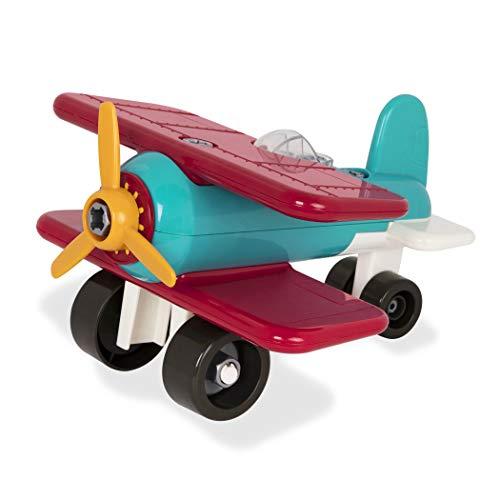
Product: Battat – Take-Apart Airplane – Colorful Take-Apart Toy Airplane for Kids Aged 3 and Up (25pc)
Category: Toys & Games | Play Vehicles | Toy Vehicles
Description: Take-apart toy vehicles for kids help with concentration, color, and shape sorting, as well as fine motor skills.
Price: $15.50
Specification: ProductDimensions:10.3x10.1x6.3inches|ItemWeight:3.52ounces|ShippingWeight:2.1pounds(Viewshippingratesandpolicies)|DomesticShipping:ItemcanbeshippedwithinU.S.|InternationalShipping:ThisitemcanbeshippedtoselectcountriesoutsideoftheU.S.LearnMore|ASIN:B01N374DI5|Itemmodelnumber:BT2650Z|Manufacturerrecommendedage:36months-8years|Batteries:2AAbatteriesrequired.